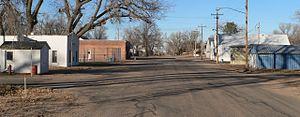
Newport est un village du comté de Rock dans l’État du Nebraska aux États-Unis.